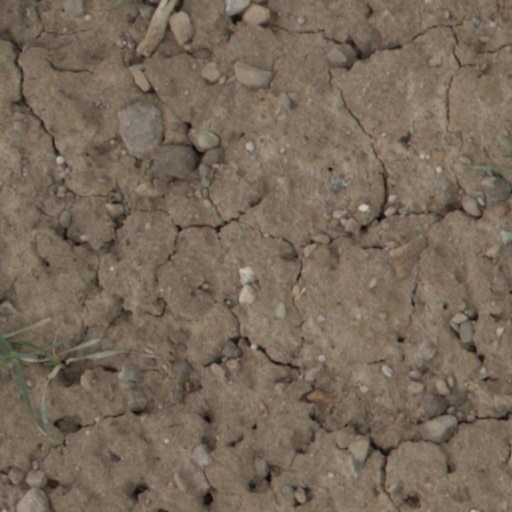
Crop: wheat